Te Aotepairu

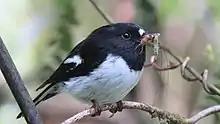
A male miromiro on a branch.

When Te Wiwinorongo's children grew up, they decided to search for their mother and set out under the leadership of Te Rongorere. He took a pet miromiro with him, which he used as a scout. As they took their canoe north along the coast, he would put it on his hand, whisper to it, and then throw it into the air, sending it out in search of Te Aotepairu. He did this in Hauraki Gulf, at Waitemata Harbour, Whangarei Heads, and at Mount Manaia, without success. Finally, they came to Whangaruru and Te Rongorere once more sent the miromiro out scouting. The bird found Te Aotepairu, landed on her head and plucked out a lock of her hair, which it carried back to Te Rongorere.